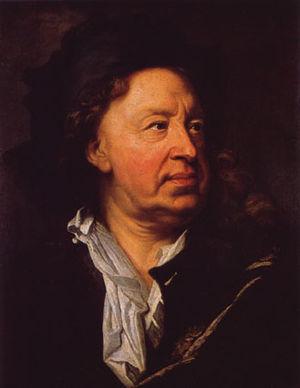
Le portrait d'Everhard Jabach par Hyacinthe Rigaud a été élaboré vers 1688, date à laquelle on en conserve les premières traces écrites dans les livres de comptes de Hyacinthe Rigaud.